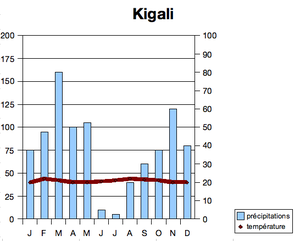
La géographie du Rwanda s'inscrit dans le cadre l'enclavement de ce petit pays sans accès à la mer de l'Afrique des grands lacs.